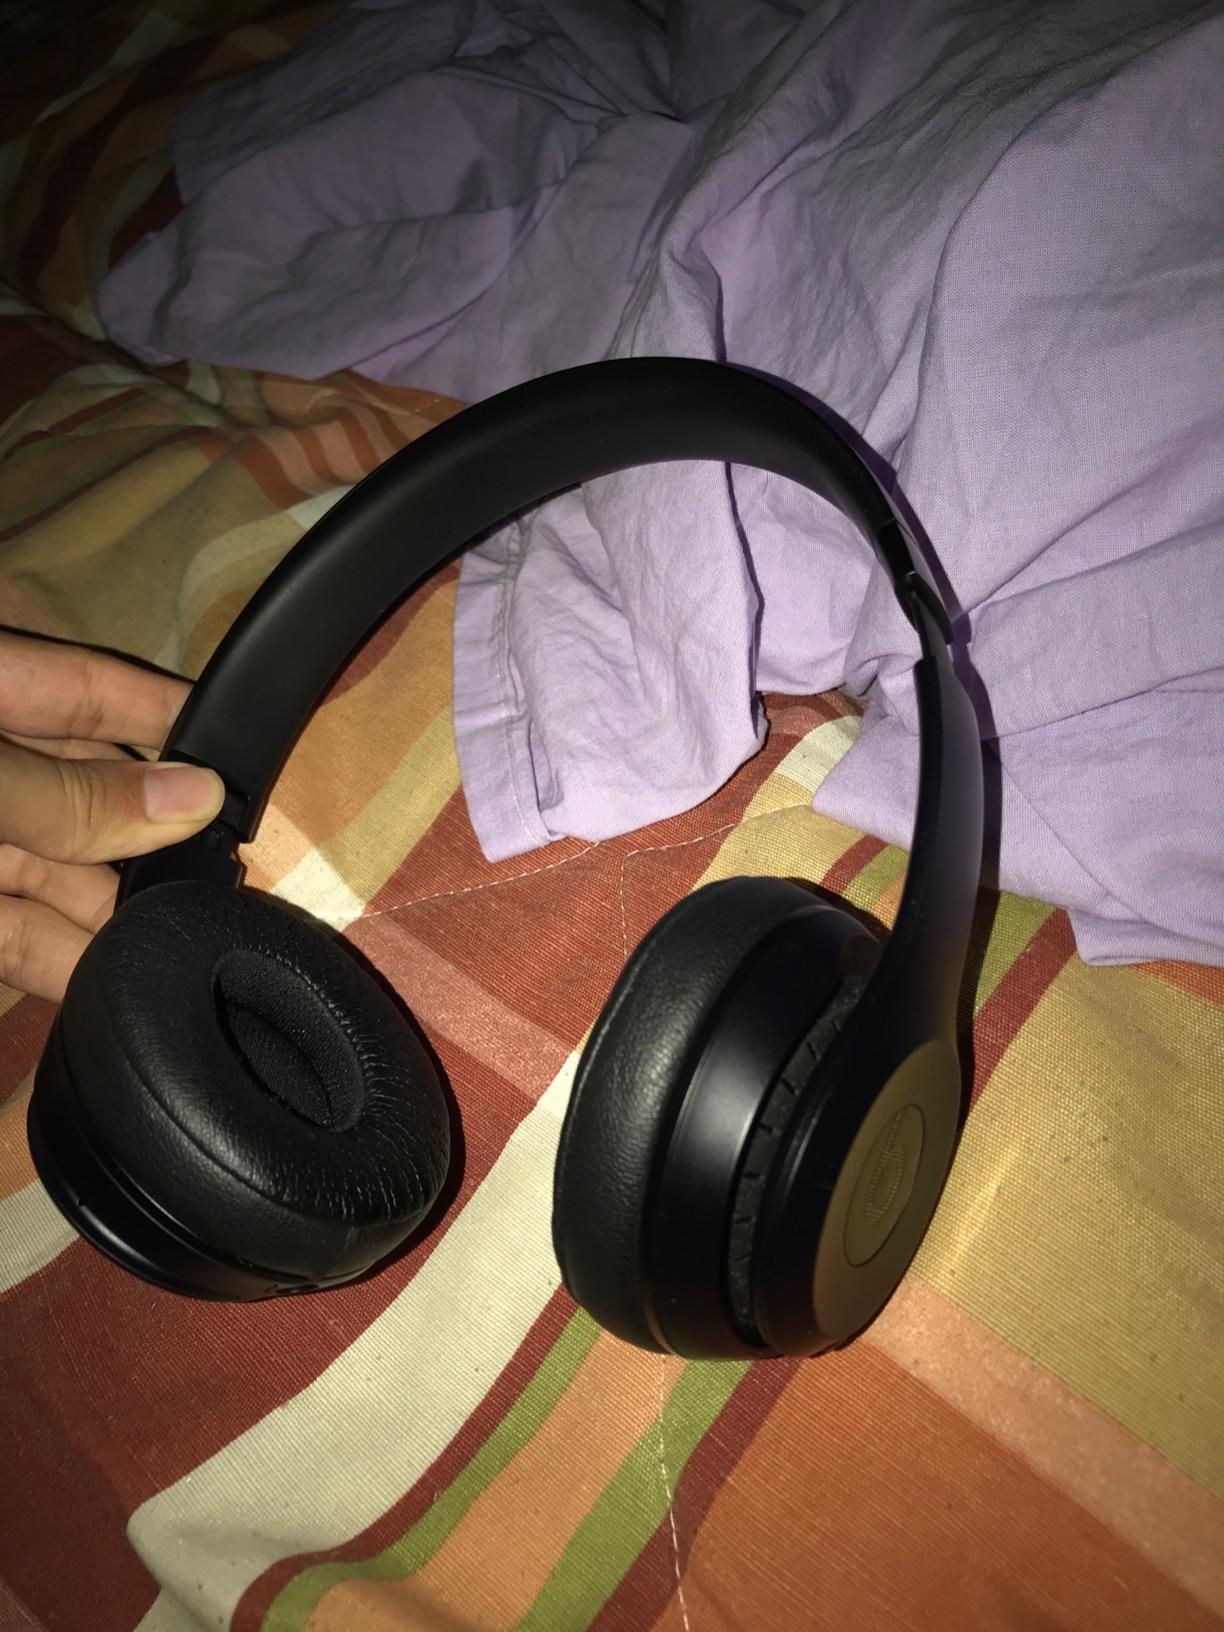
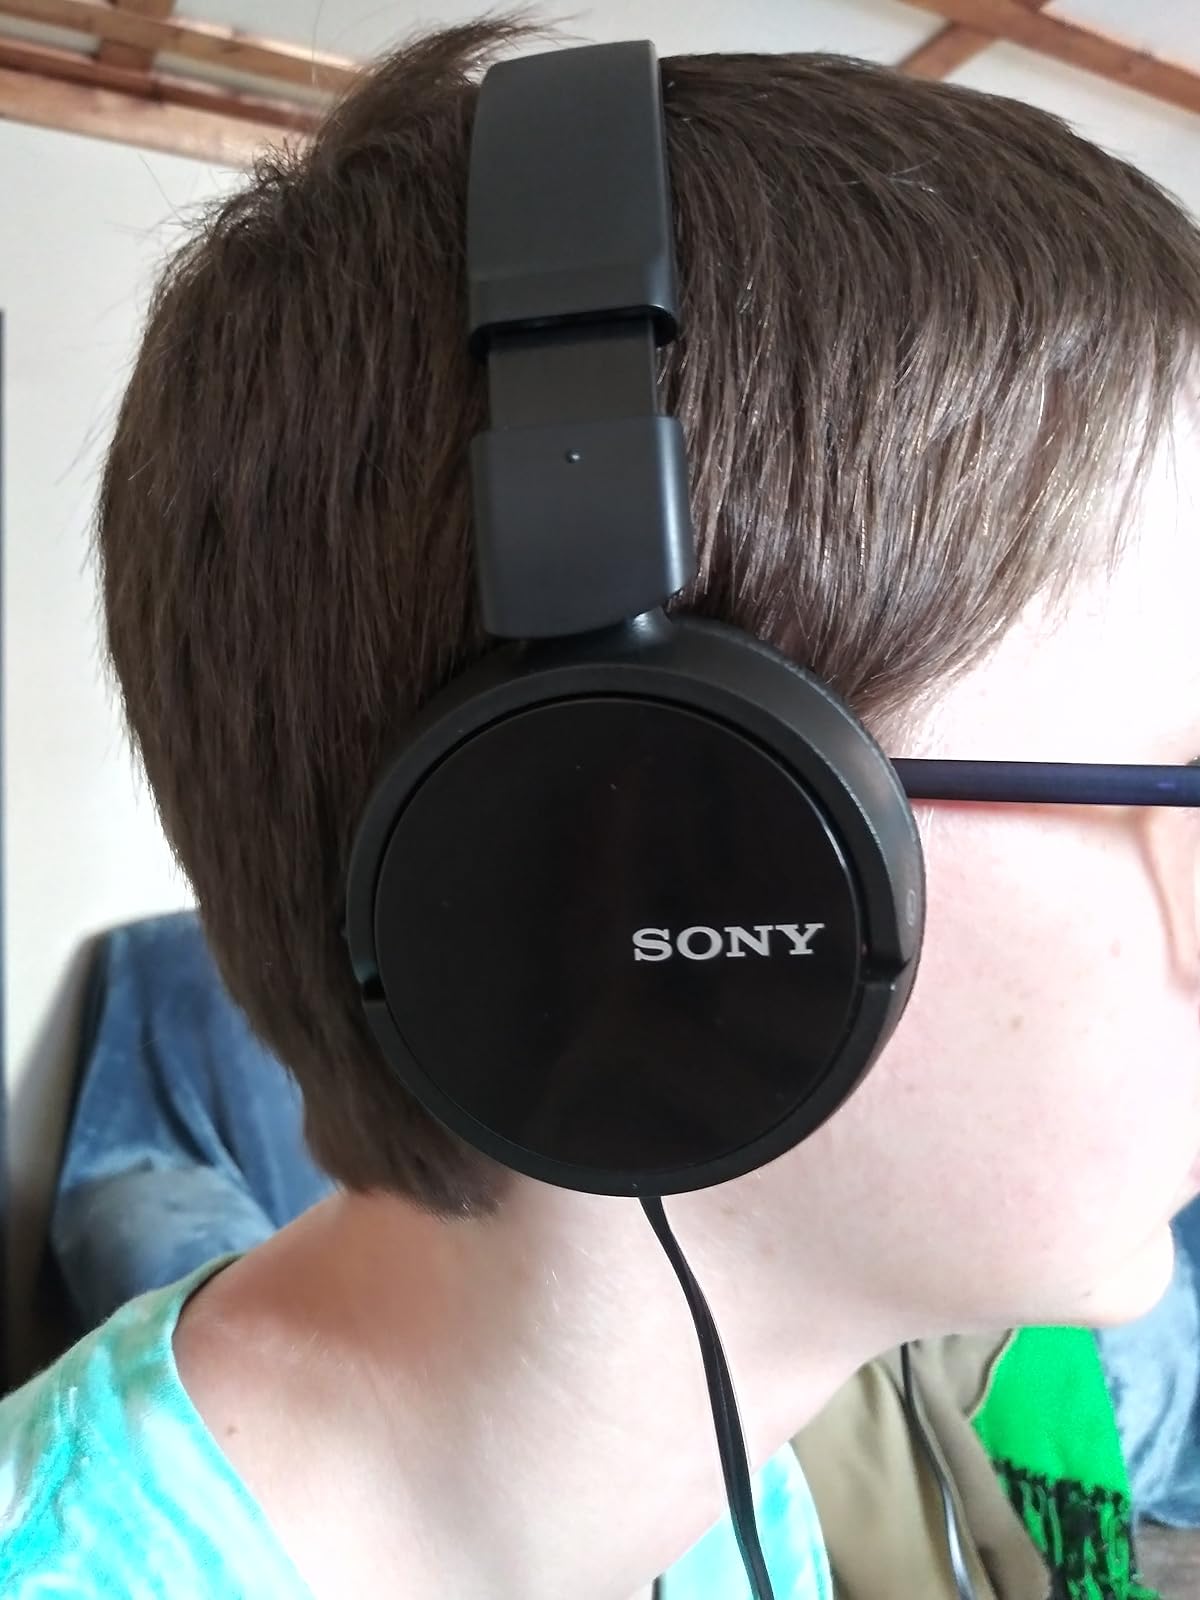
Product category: headphones
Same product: no